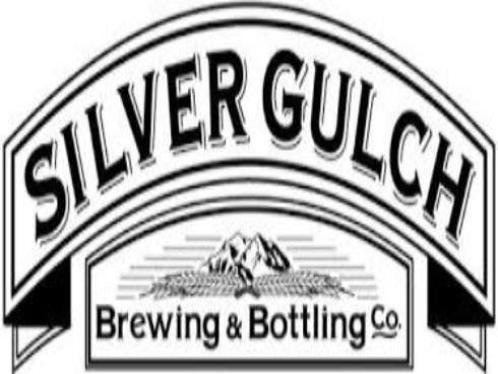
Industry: Food